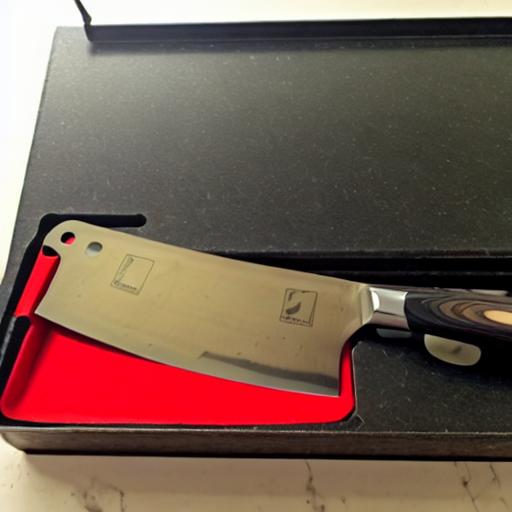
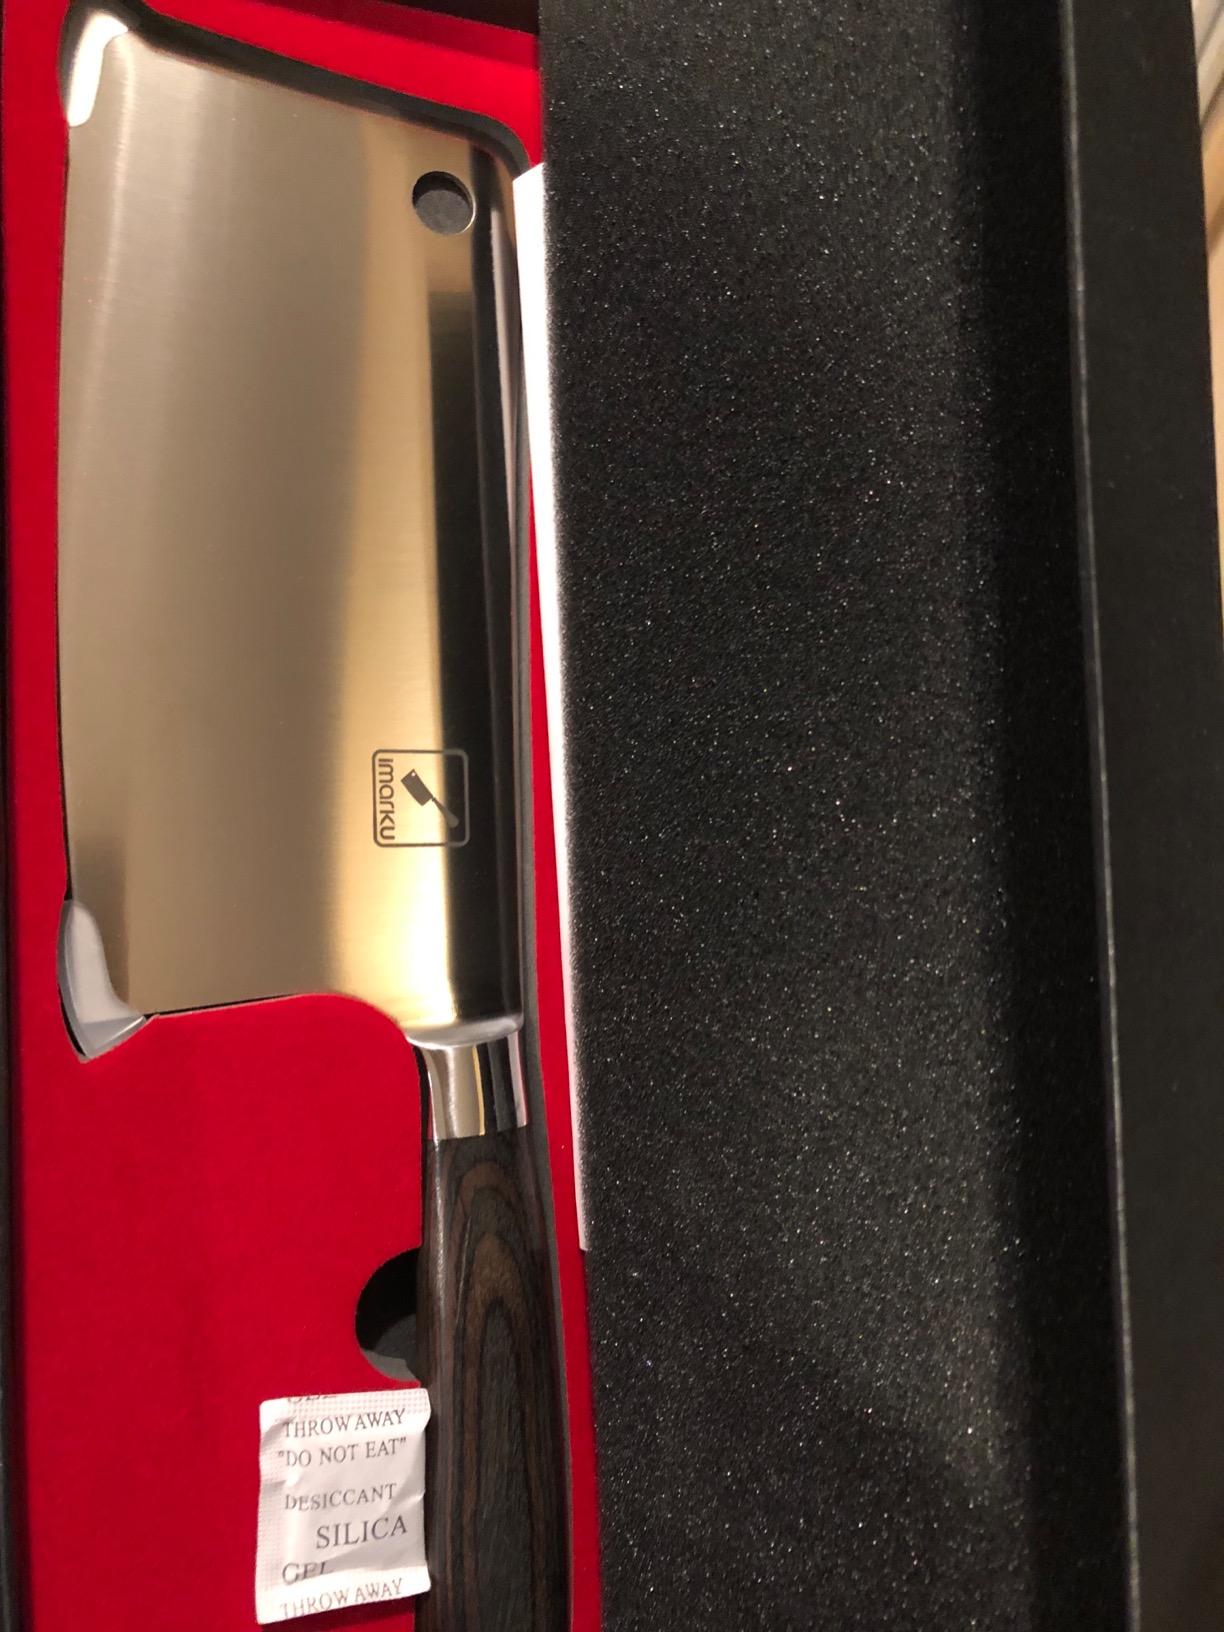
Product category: items_knife
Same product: no